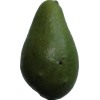
Label: green_avocado